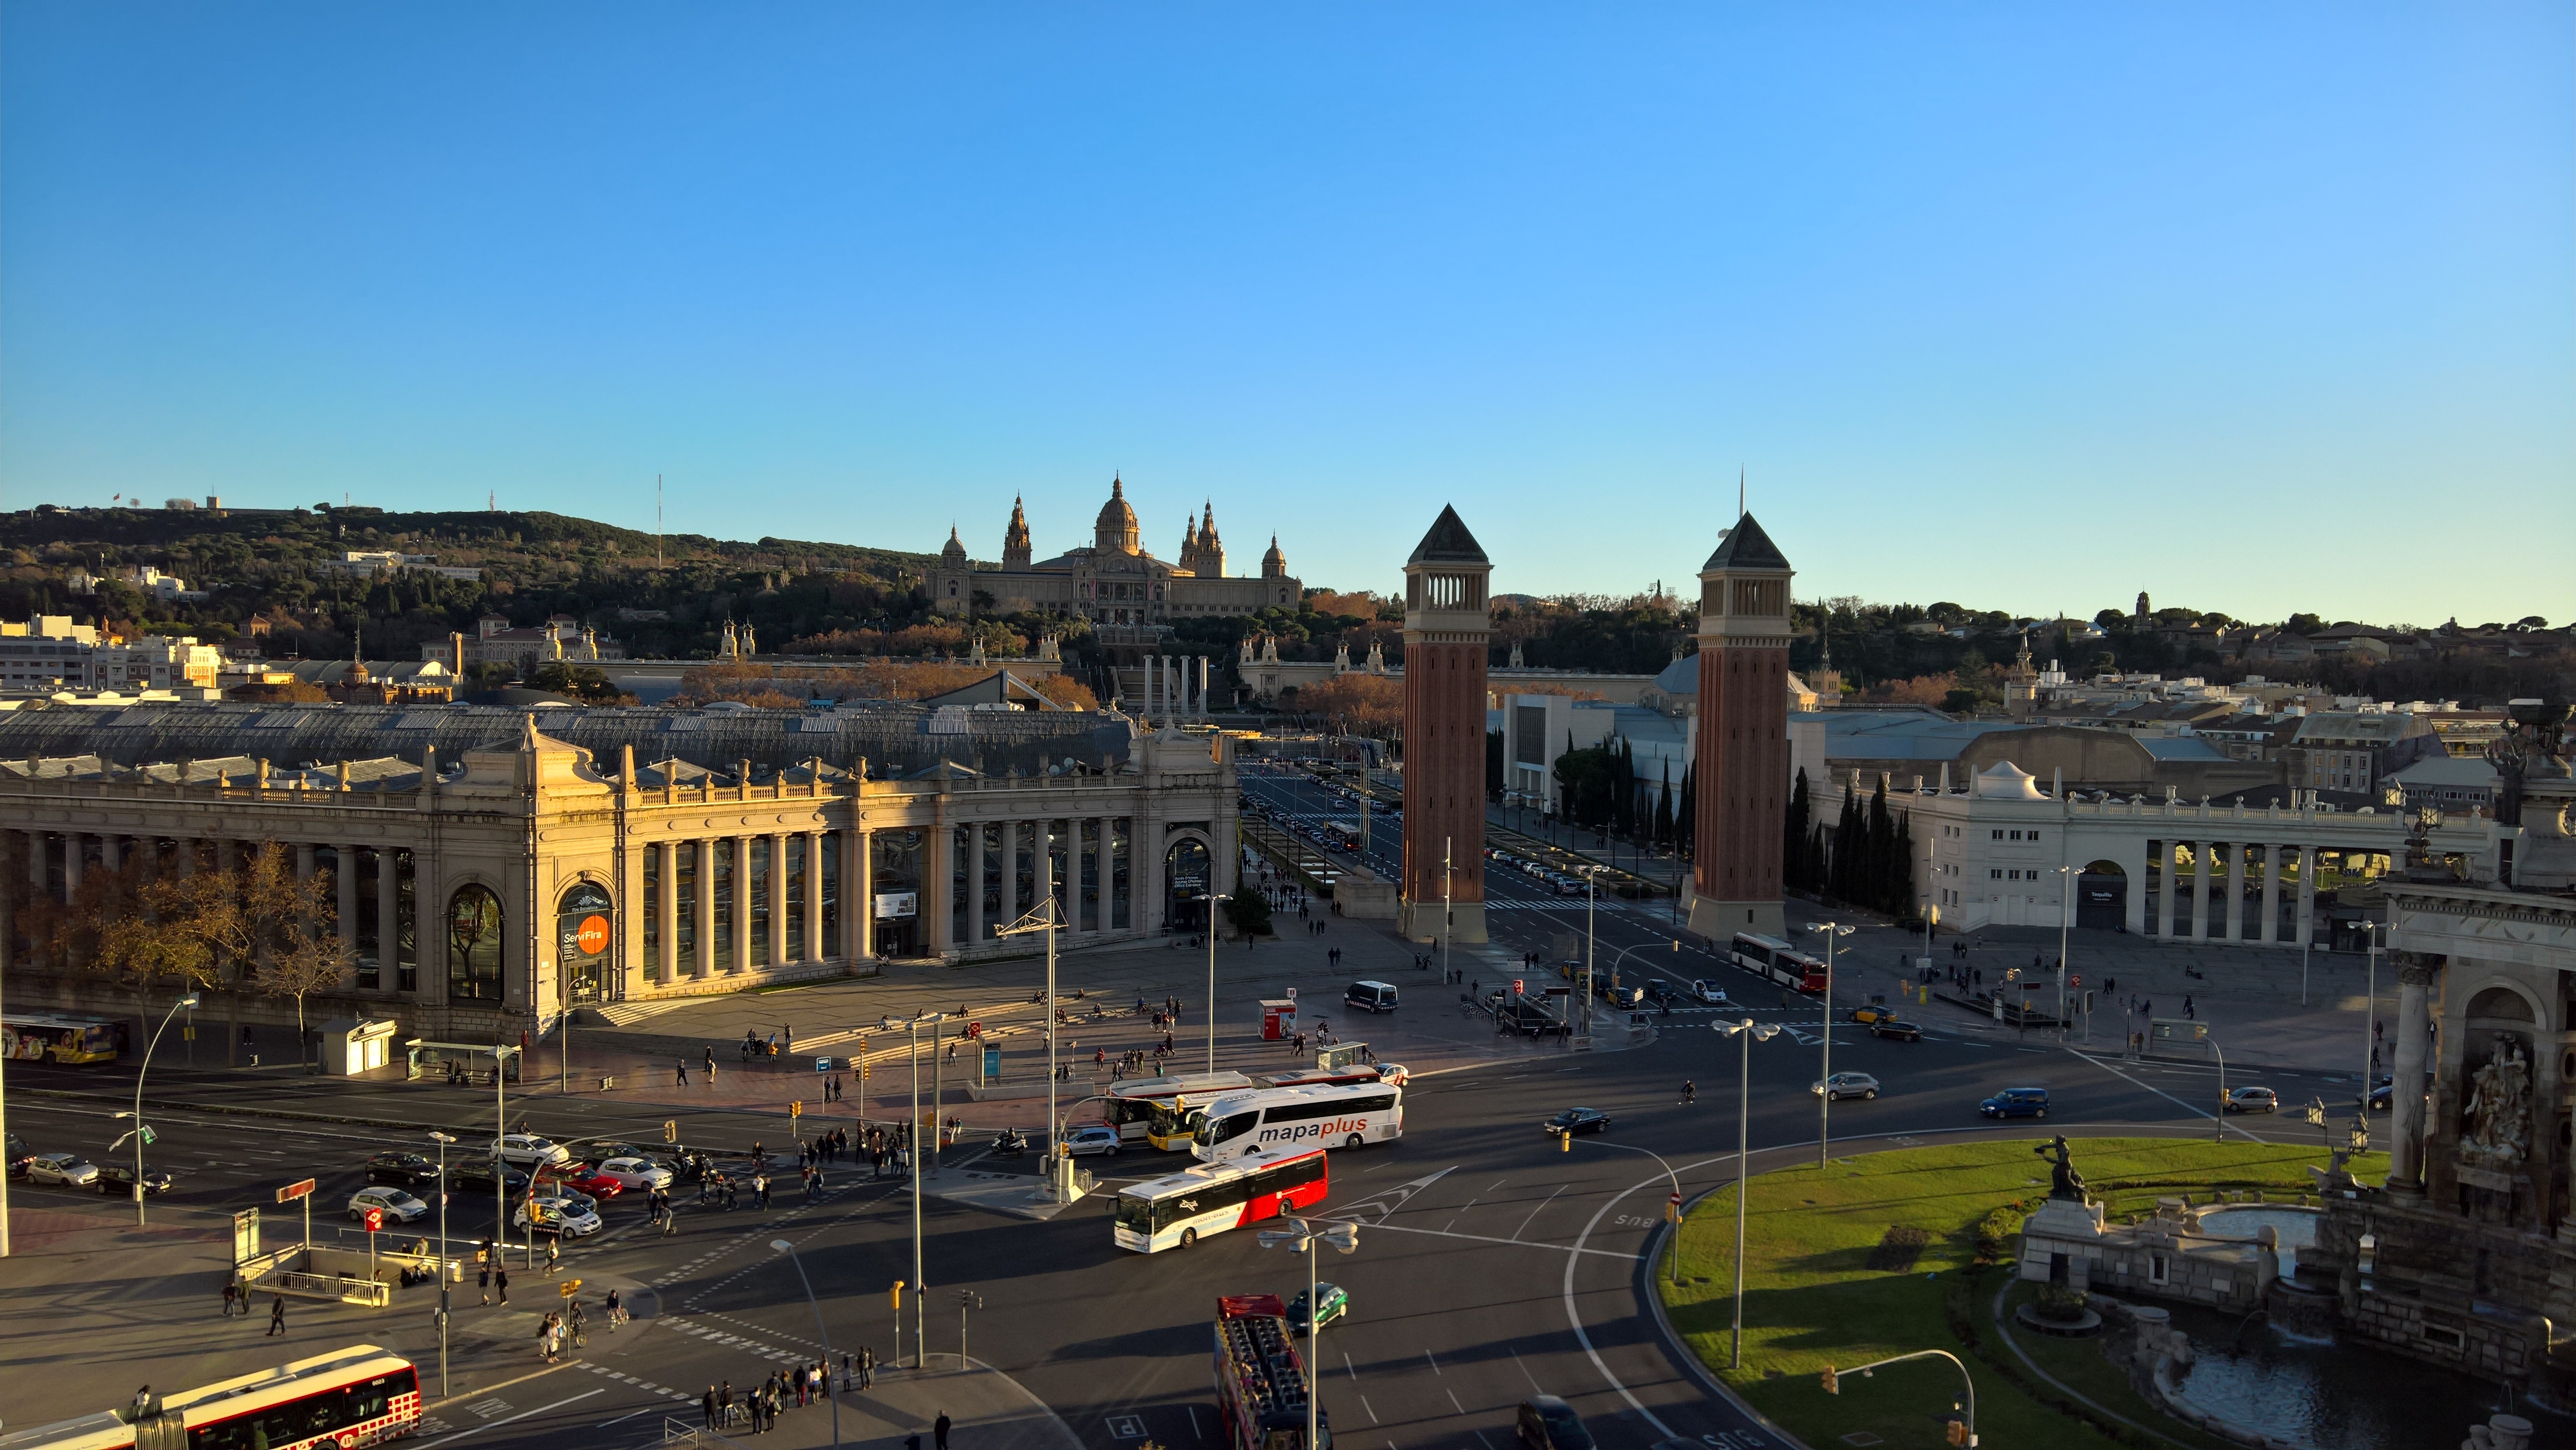
skyline, town, city, cityscape, panorama, downtown, evening, plaza, landmark, barcelona, spain, town square, metropolis, arenas shopping view, plaza espa a, urban area, human settlement, metropolitan area